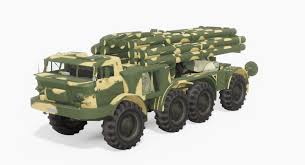
Label: BM-30